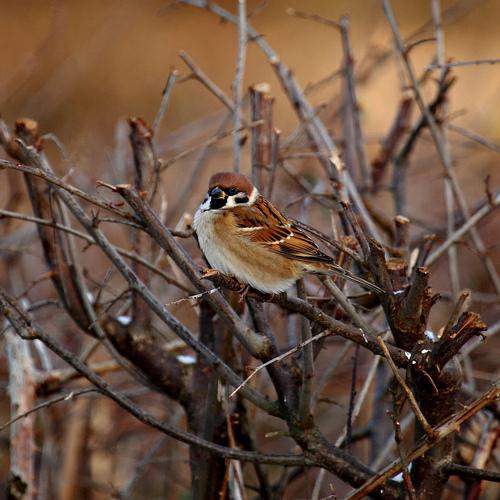
A photo of a tree sparrow